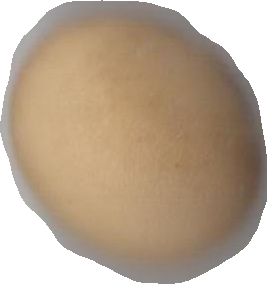
Variety: Dega